Yamaha V50 (music workstation)

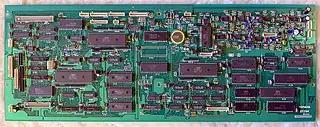
The main board of the V50

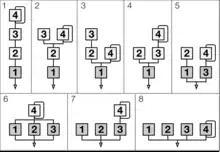
The algorithms available to the V50, along with other 4-operator FM synths

The FM synthesis provided by the sound module is based on 4 operators that can be chained by selecting one of the 8 available routings, called algorithms. Each operator can generate one of 8 available waveforms. Additionally, in each of the algorithms, operator 4 can be set to modulate itself with feedback. The synth is essentially two Yamaha TX81Z modules, with a few minor tweaks including a fixed-frequency mode that can go much lower. The V50 uses two YM2424/OPZII chips, which is an upgraded version of the YM2414 used in the TX81Z, among other synthesizers.